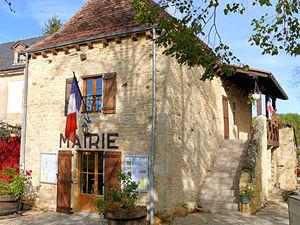
Fajoles - Mairie
Fajoles est une commune française, située dans le département du Lot, en région Occitanie.